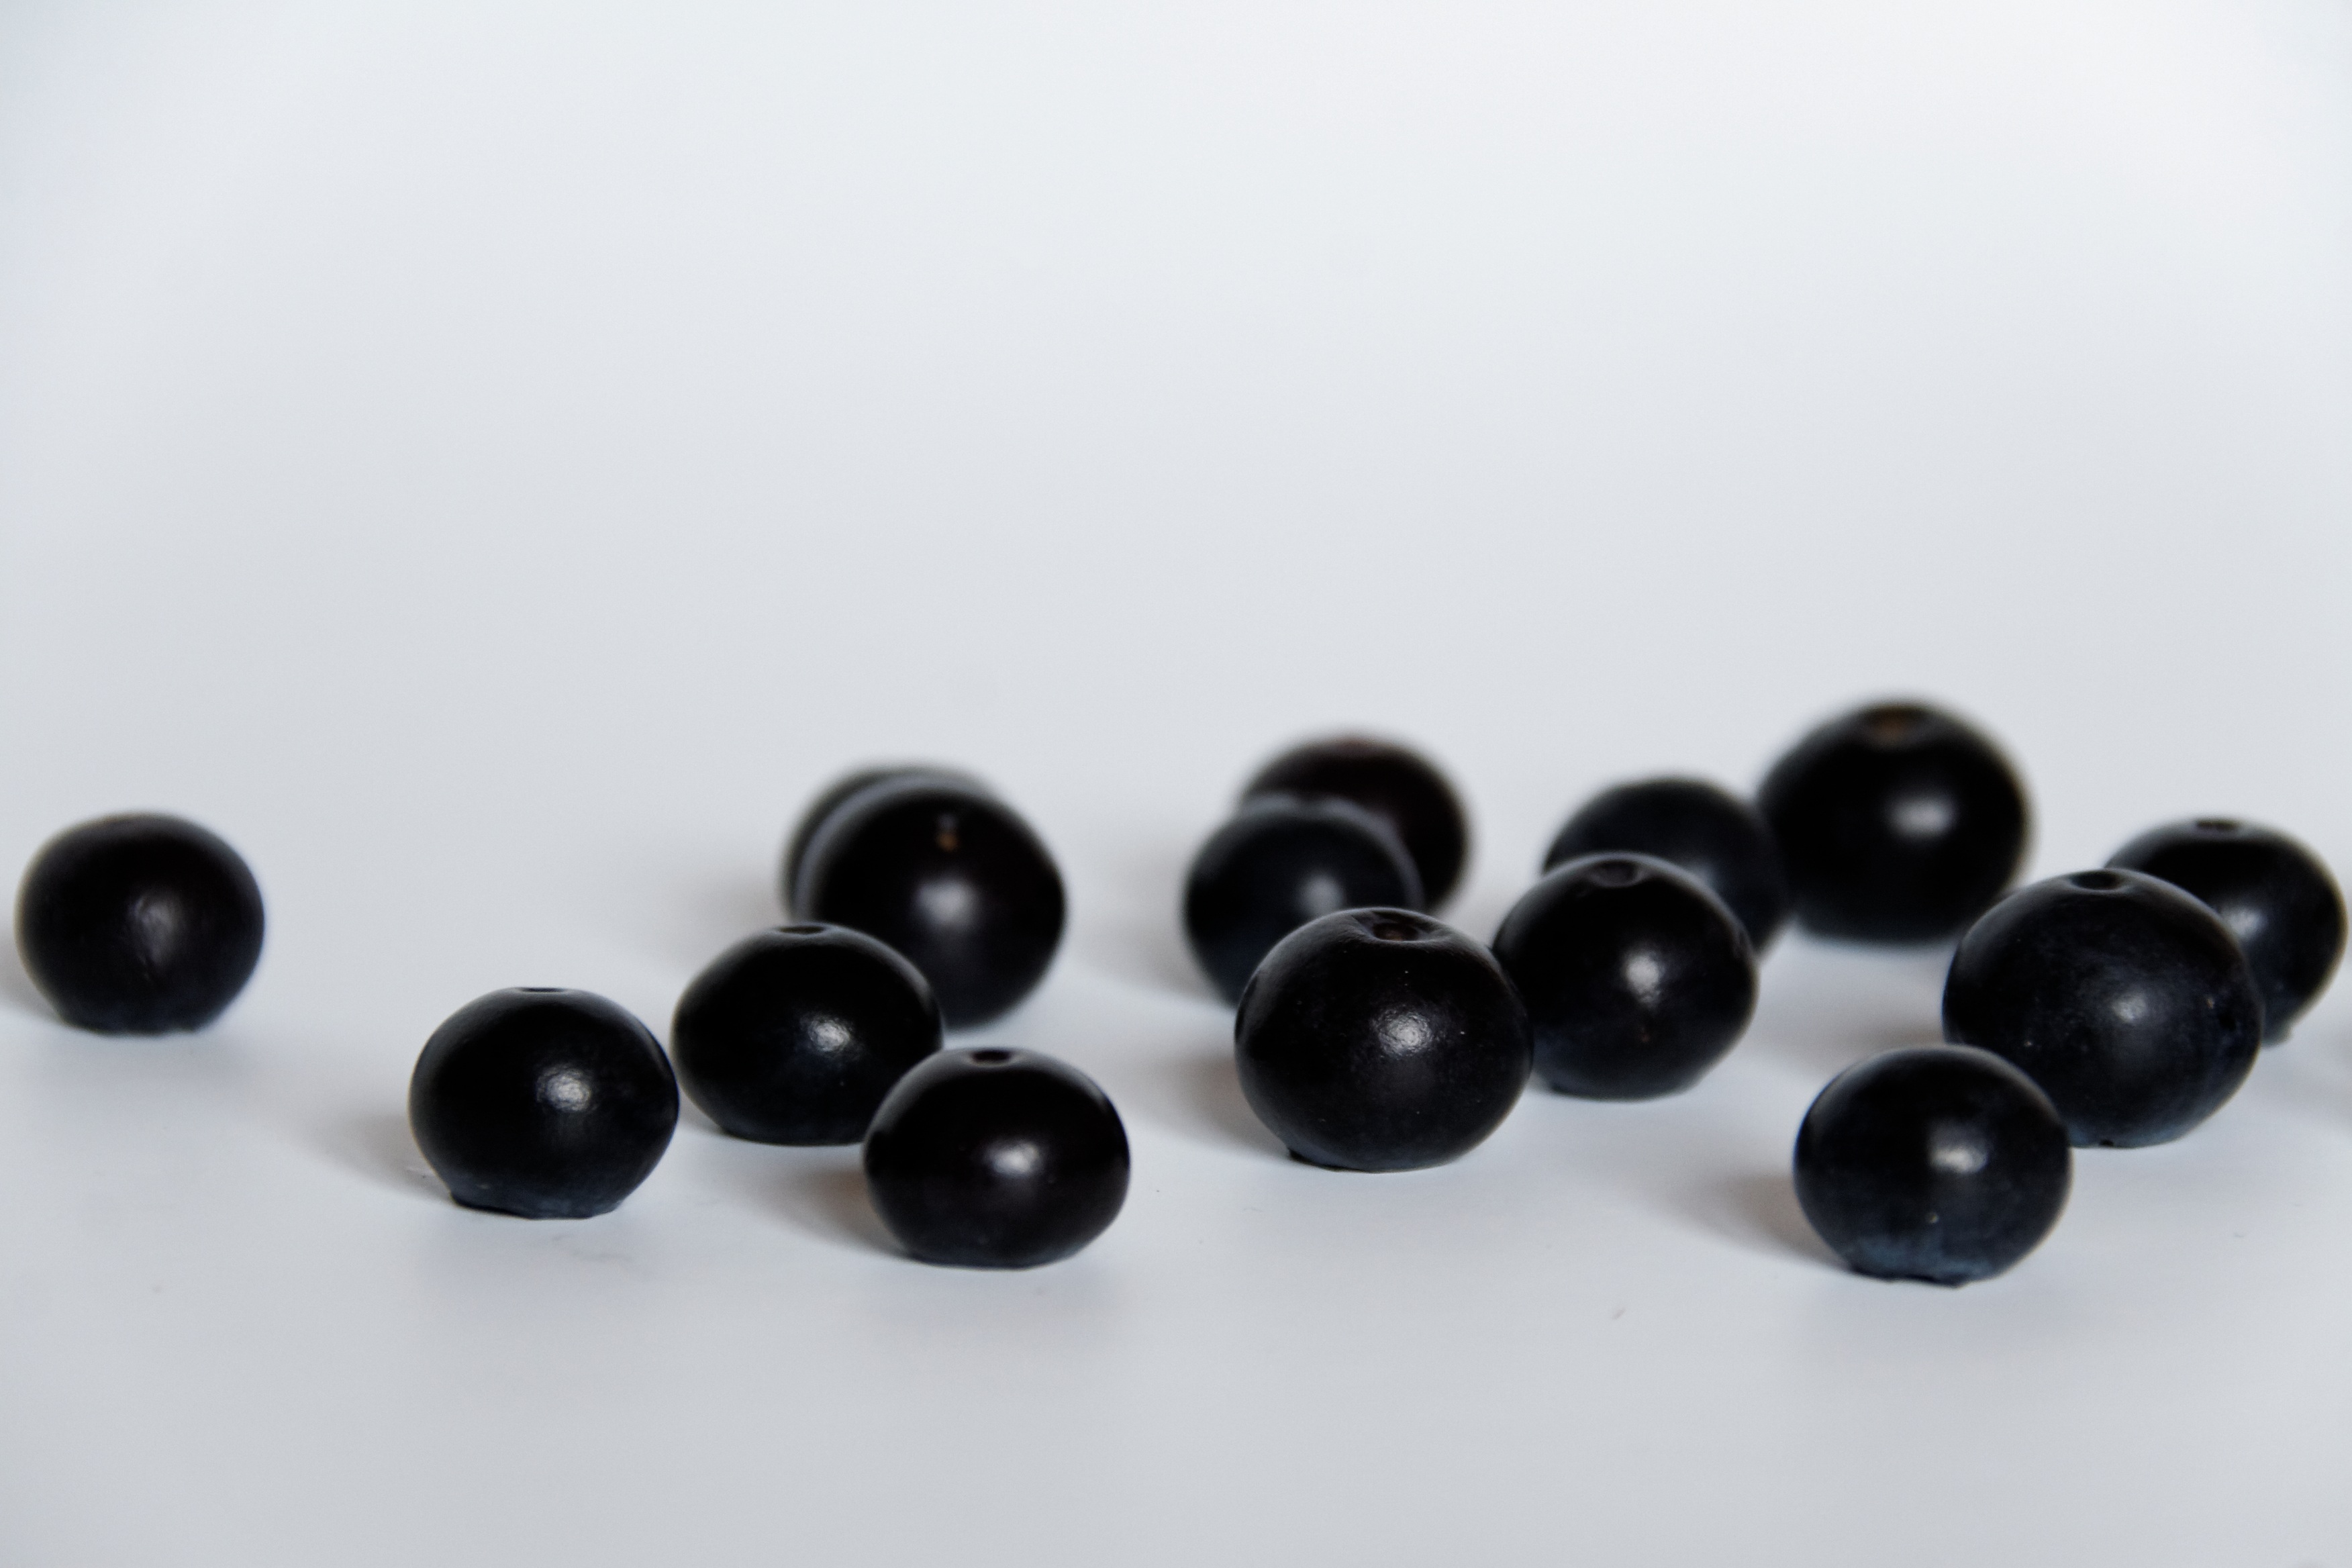
fruit, ripe, food, bead, healthy, eat, delicious, material, jewellery, art, nutrition, blueberries, fruits, pearl, vitamins, frisch, bless you, gemstone, onyx, fashion accessory